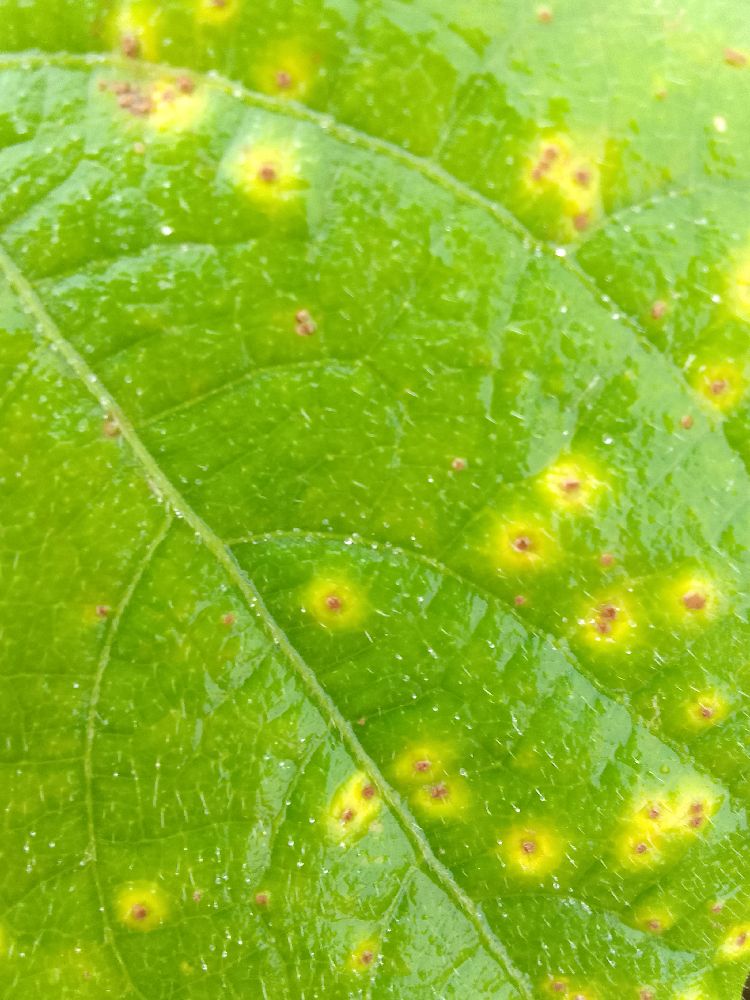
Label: rust